17th Greater Poland Uhlan Regiment

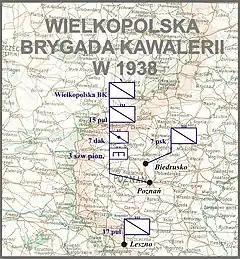
Wielkopolska BK w 1938

The 3rd Greater Poland Uhlan Regiment, as it was called at first, was formed in late 1918 in Gniezno (Gnesen), where local Poles, following the example set by Poznań, decided to take control of the town, and push out Prussian authorities. At that time Gniezno was a large garrison of the Imperial German Army, with 49th Infantry Regiment and 12th Dragoon Regiment stationed here. Following a quick action, the Poles captured the barracks, and disarmed the soldiers, who were then loaded on trains and headed back to their homes.